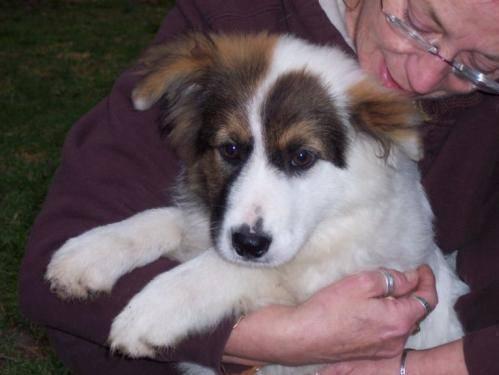
dog